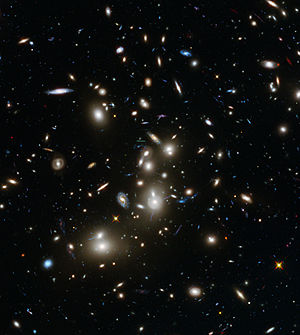
Galaksehob
Galaksehoben Abell 2744
En galaksehob er en samling af galakser, der er bundet til hinanden af tyngdekraften, således at de roterer om et fælles lokalt tyngdepunkt.